Right whale

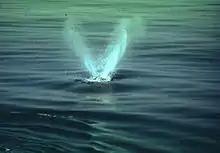
Photo of two plumes of spray coming from a whale at the surface

The three "Eubalaena" species inhabit three distinct areas of the globe: the North Atlantic in the western Atlantic Ocean, the North Pacific in a band from Japan to Alaska and all areas of the Southern Ocean. The whales can only cope with the moderate temperatures found between 20 and 60 degrees in latitude. The warm equatorial waters form a barrier that prevents mixing between the northern and southern groups with minor exclusions. Although the southern species in particular must travel across open ocean to reach its feeding grounds, the species is not considered to be pelagic. In general, they prefer to stay close to peninsulas and bays and on continental shelves, as these areas offer greater shelter and an abundance of their preferred foods.